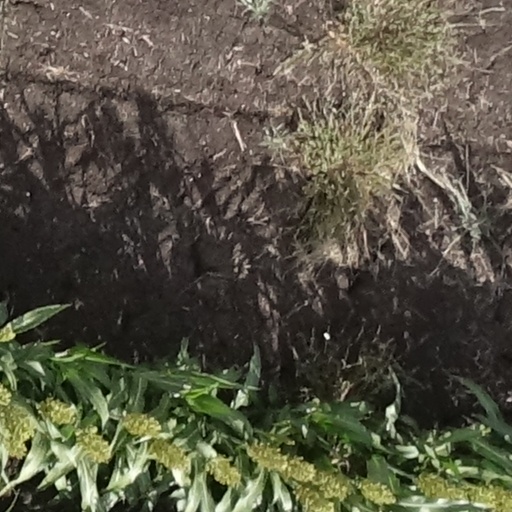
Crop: sorghum